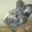
Label: rabbit